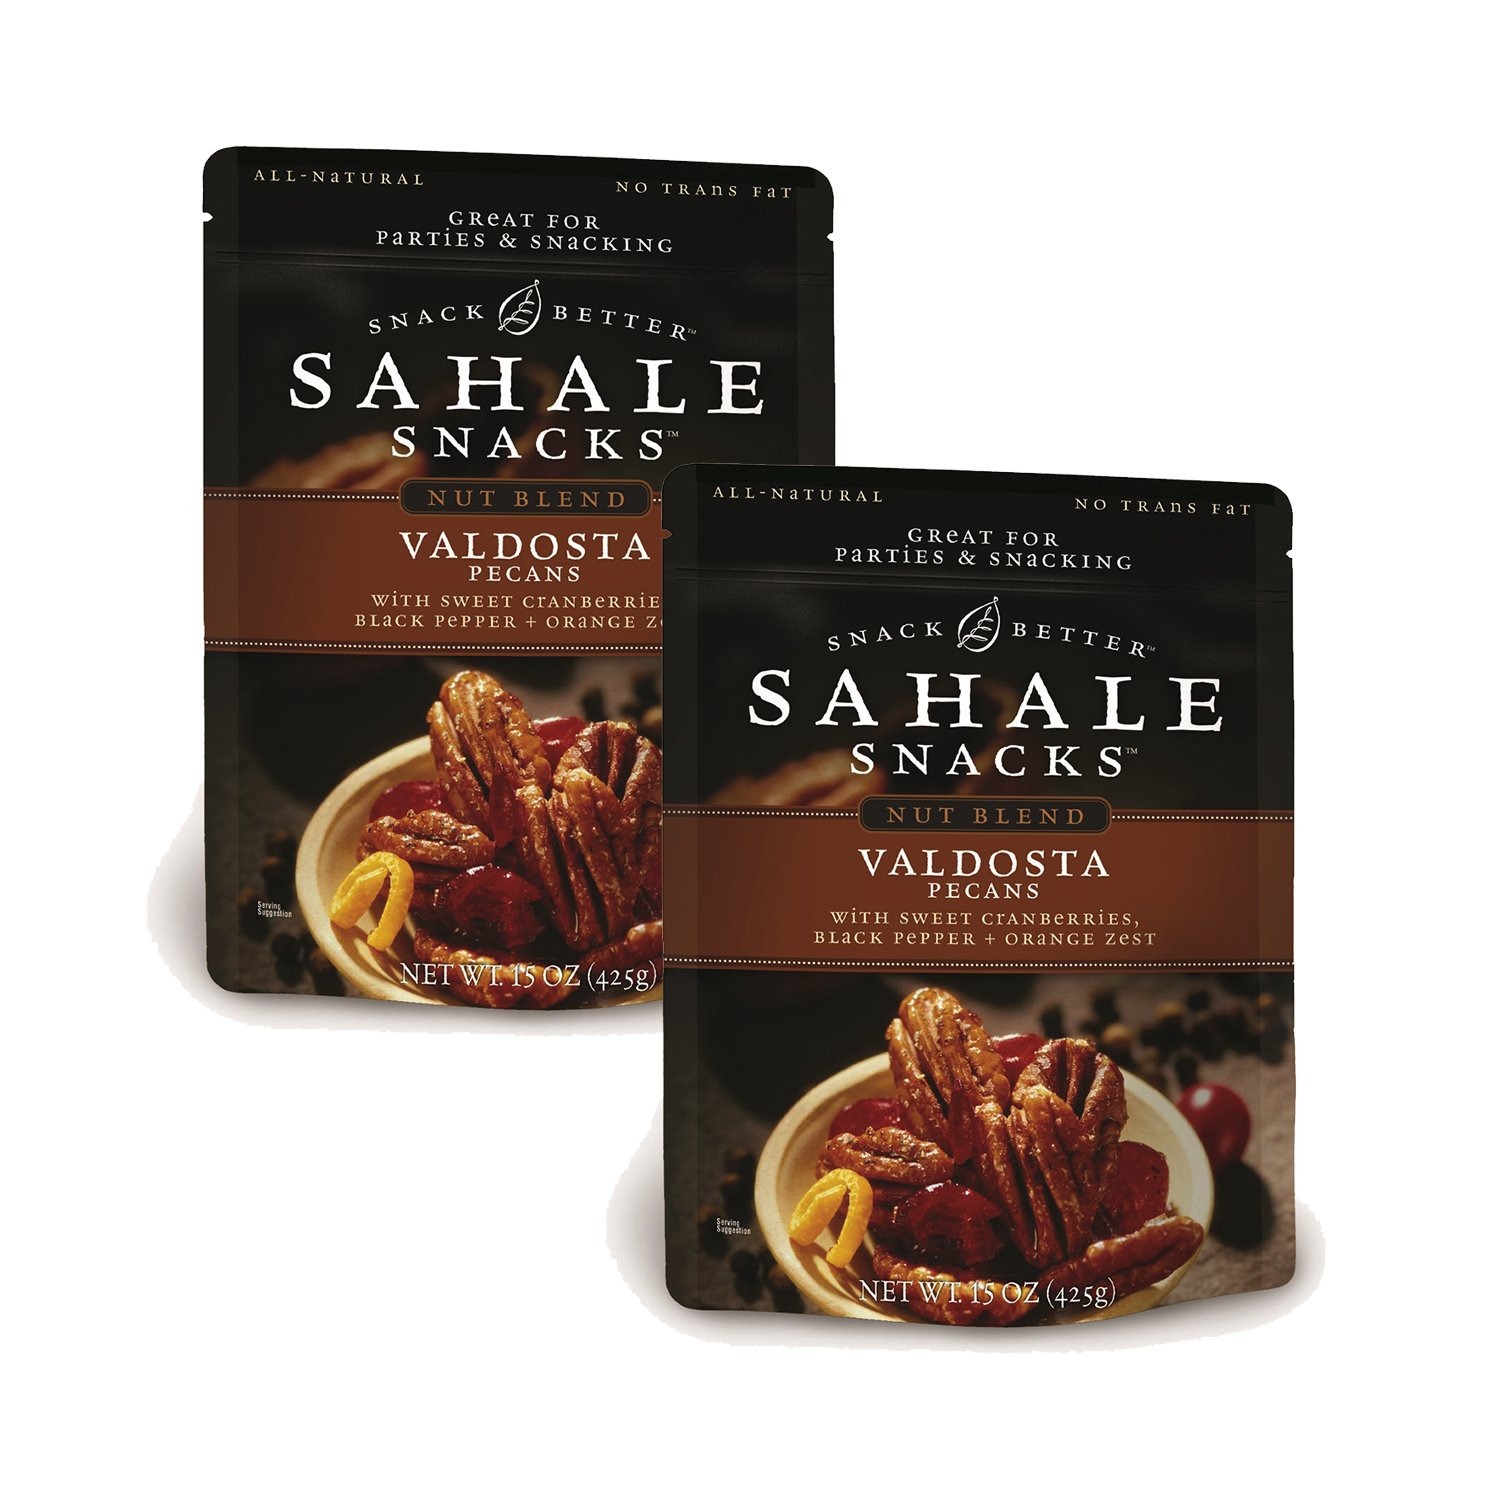
Item Name: Sahale Snacks Valdosta Pecans Glazed Mix - Nut Snacks in a Resealable Pouch, No Artificial Flavors, Preservatives or Colors, Gluten-Free Snacks, 15 Ounce (Pack of 2)
Bullet Point 1: BETTER EVERYDAY SNACKING – When you’re on the go to your next adventure, finding the perfect snack can be difficult. But with Sahale valdosta pecan flavored nuts, you’ll always have a delicious and wholesome option to stay energized and satisfied.
Bullet Point 2: PERFECT BALANCE – These pecan nut snacks feature the classic taste of the American south with black-peppered pecans, sweet cranberries and a touch of orange zest for the ideal mix of a crunchy, chewy and of course, always delicious nut snack mix.
Bullet Point 3: RESEALABLE POUCH – The nut mix snacks are in a resealable pouch that helps keep them fresh, and the pack of 2 means you can have nut pack snacks in your home, office and more.
Bullet Point 4: NON-GMO PROJECT VERIFIED – Delicious and wholesome, this glazed nuts mix is made with simple ingredients and are great Non-GMO* snacks. Plus, they’re made with no artificial preservatives, colors or flavors, are Kosher and gluten-free** snacks.
Bullet Point 5: SNACK BETTER – Whether you’re an adventurous culinary explorer seeking out unique flavor combinations or simply looking for a nourishing, portable treat, Sahale Snacks nut mixes are certain to thrill your taste buds.
Value: 30.0
Unit: Ounce

Price: 5.89